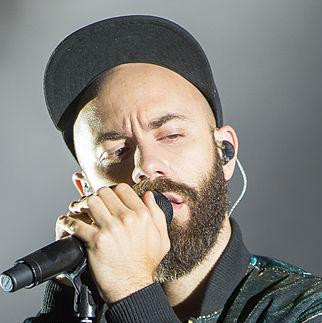
Age: 30